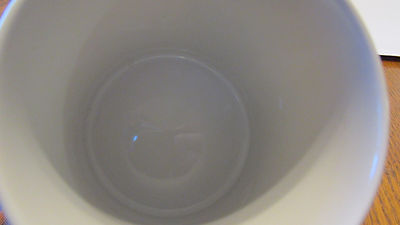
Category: mug